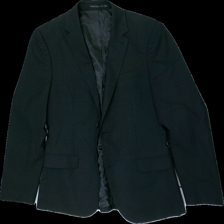
View: front
Type: Jacket
Category: Men
Brand: Riley
Colors: Black
Material: Shell: 54% wool, 44% polyester; Lining: 50% polyester, 50% viscose
Pattern: Animal print
Cut: Oversize, Loose
Size: 48
Season: All
Stains: Minor
Price range: 50-100
Recommended usage: Remake